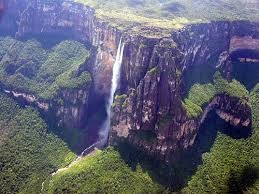
Landmark: Angel Falls